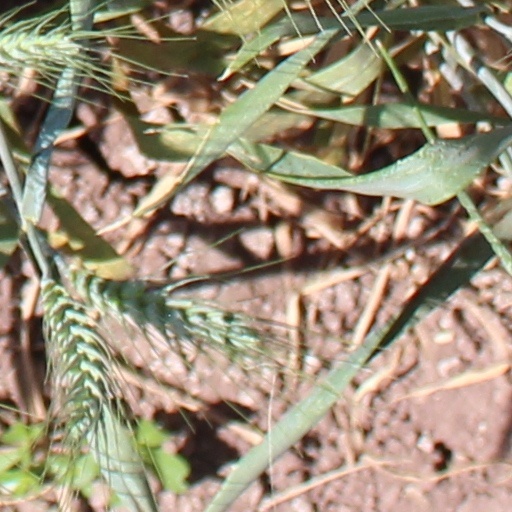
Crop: wheat